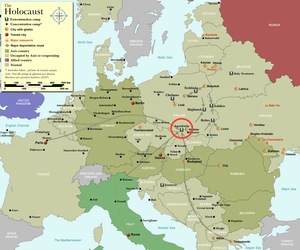
Jane Mathison Haining est une missionnaire de l'Église d'Écosse à Budapest, en Hongrie. Elle est reconnue en 1997 par Yad Vashem en Israël comme une Juste parmi les nations pour avoir risqué sa vie pour aider Juifs durant l'Holocauste.